Old Tucson Studios

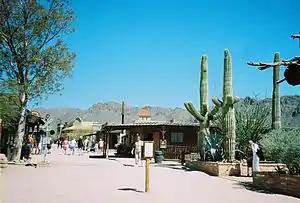
A street view from the entrance of Old Tucson Studios

Old Tucson (aka Old Tucson Studios) is an American movie studio and theme park just west of Tucson, Arizona, adjacent to the Tucson Mountains and close to the western portion of Saguaro National Park and near the Desert Museum. Built in 1939 for the movie "Arizona" (1940), it has been used for the filming location of many movies and television westerns since then, such as "Gunfight at the O.K. Corral" (1957), "Rio Bravo "(1959), "El Dorado" (1966), "Little House on the Prairie" TV series of the 1970s–1980s, the film "Three Amigos!" (1986), "The High Chaparral" (1967 to 1971) and the popular film "Tombstone" (1993). It was opened to the public in 1960 as a theme park with historical tours offered about the movies filmed there, along with live cast entertainment featuring stunt shows, shootouts, can-can shows as well as themed events. It is still a popular filming location used by Hollywood.